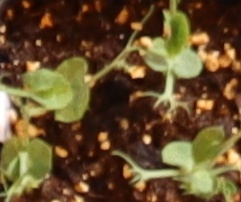
Label: Field Pea